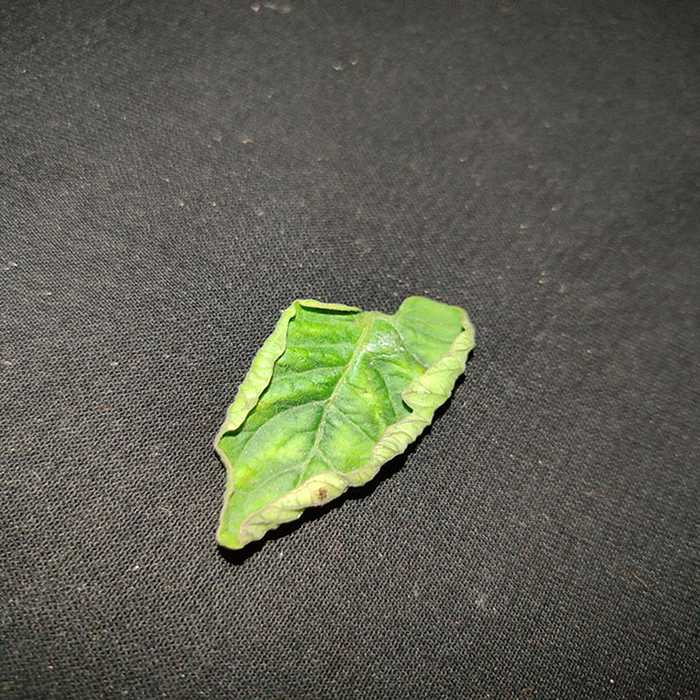
Plant: Tomato
Label: Tomato leaf curl virus